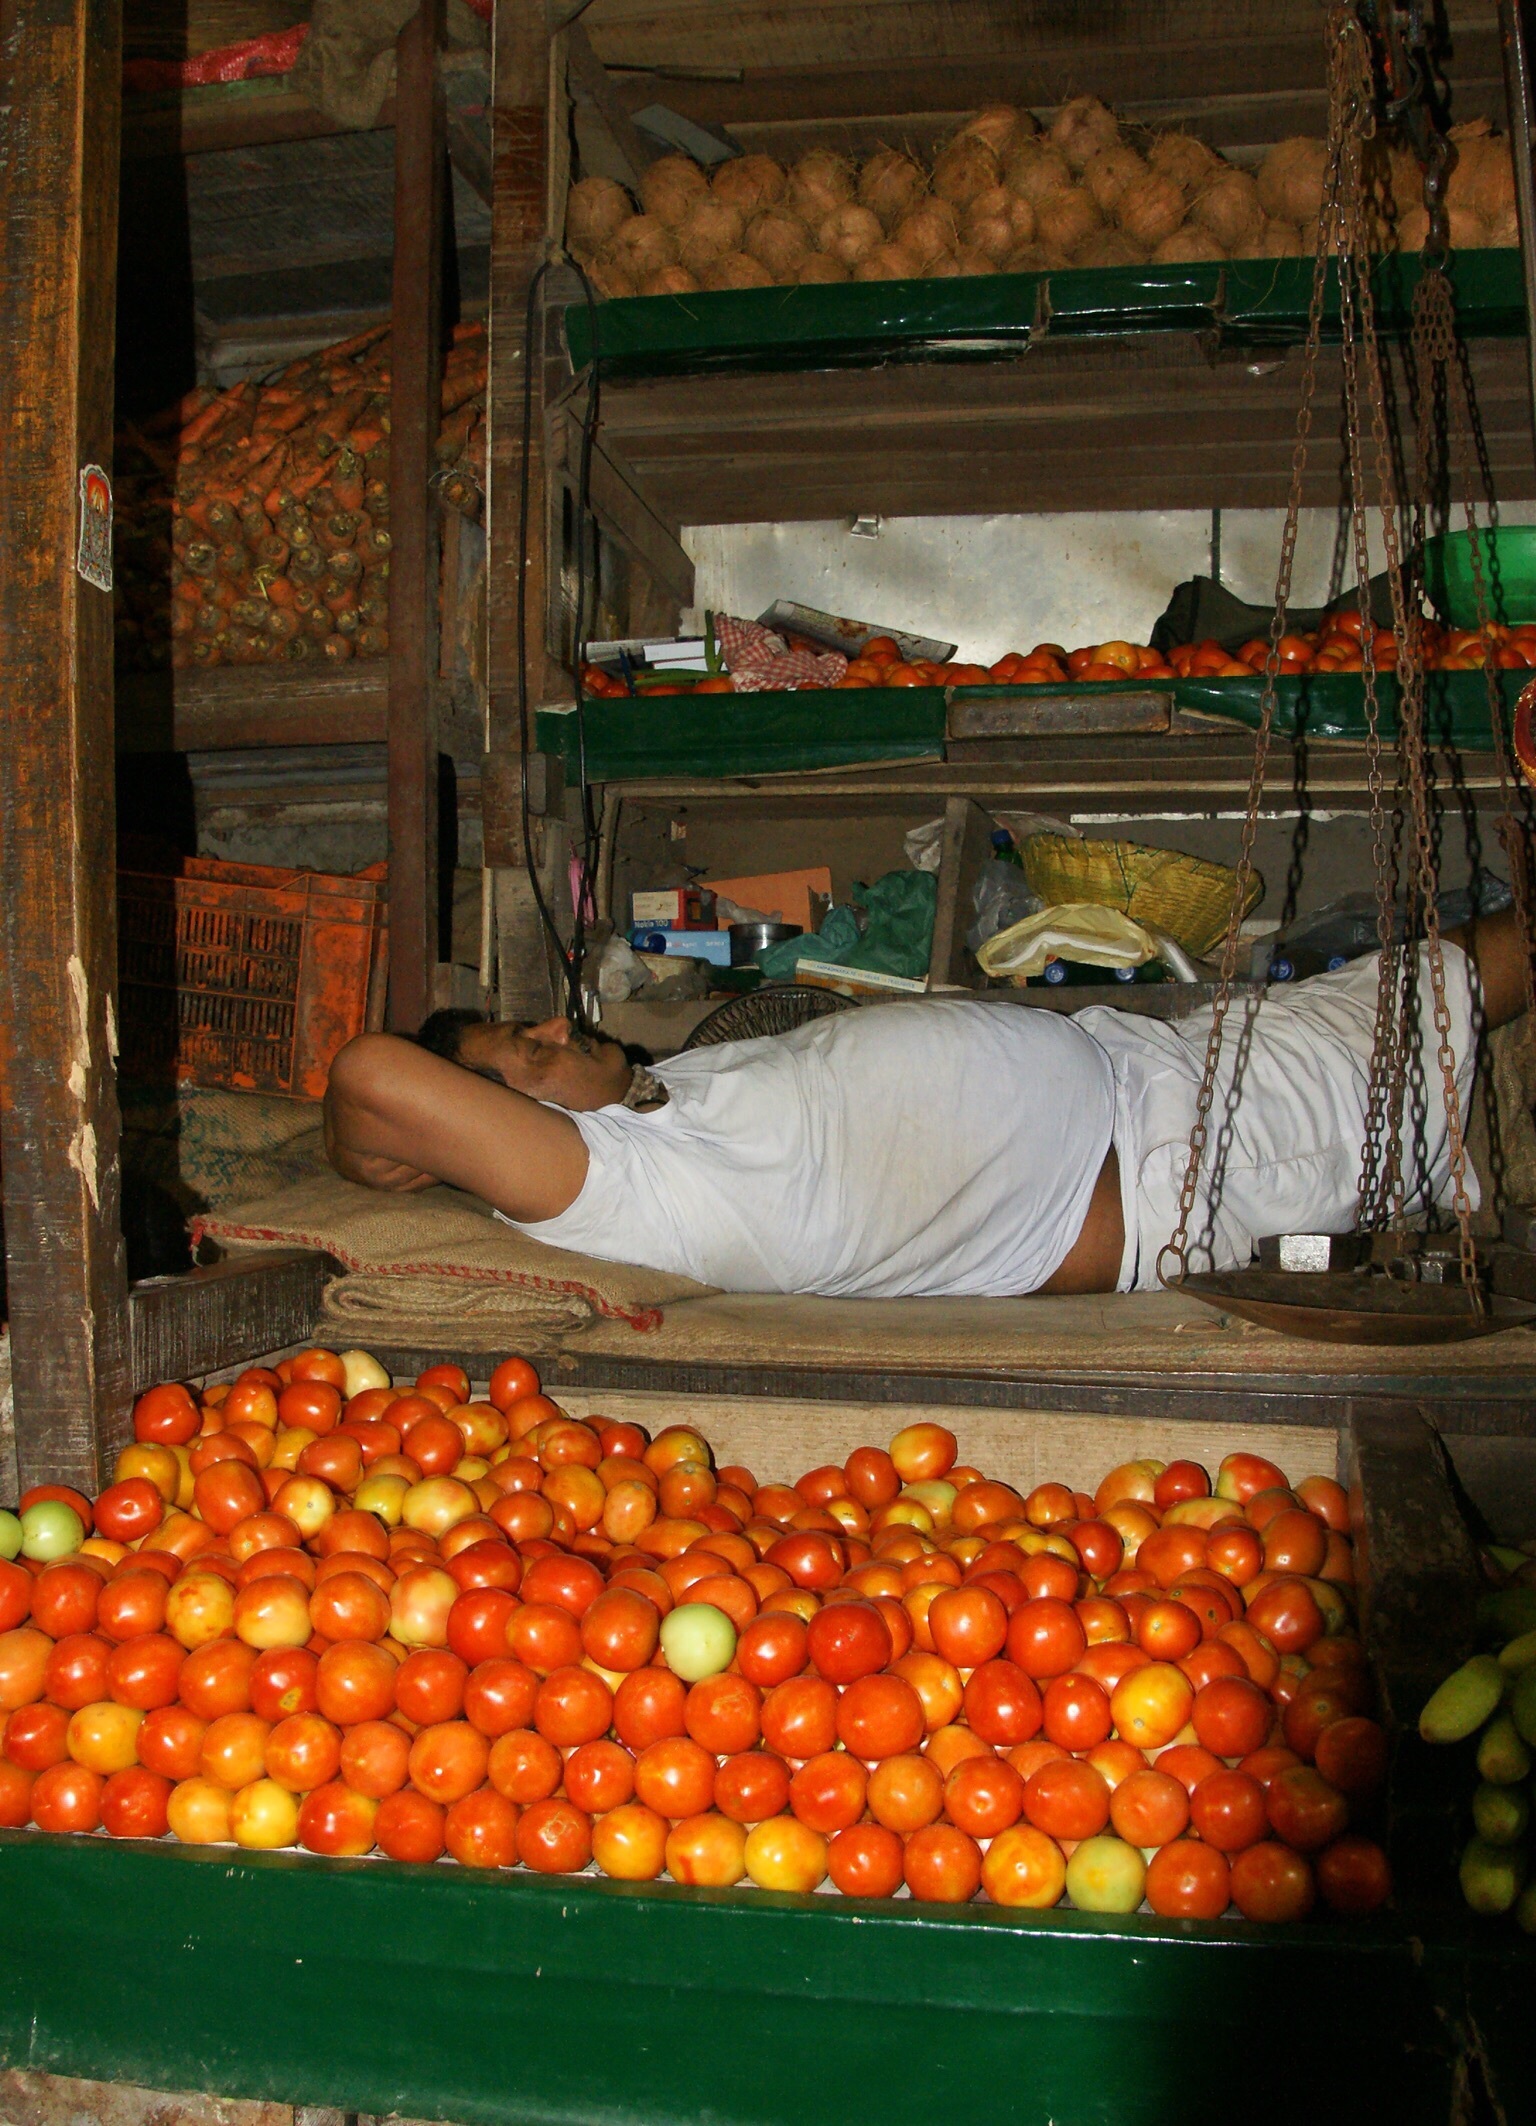
city, food, produce, color, market, marketplace, rest, public space, sleep, fruits, supermarket, poverty, india, grocery store, mumbai, retail, vegetable market, human settlement, greengrocer